Jonas Savimbi

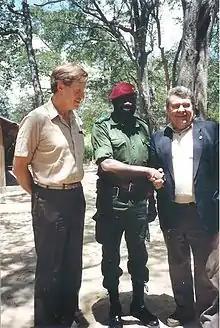
Savimbi meets two Members of the European Parliament in 1989

Complementing his military skills, Savimbi also impressed many with his intellectual qualities. He spoke seven languages fluently including Portuguese, French, and English. In visits to foreign diplomats and in speeches before American audiences, he often cited classical Western political and social philosophy, ultimately becoming one of the most vocal anti-communists of the Third World.